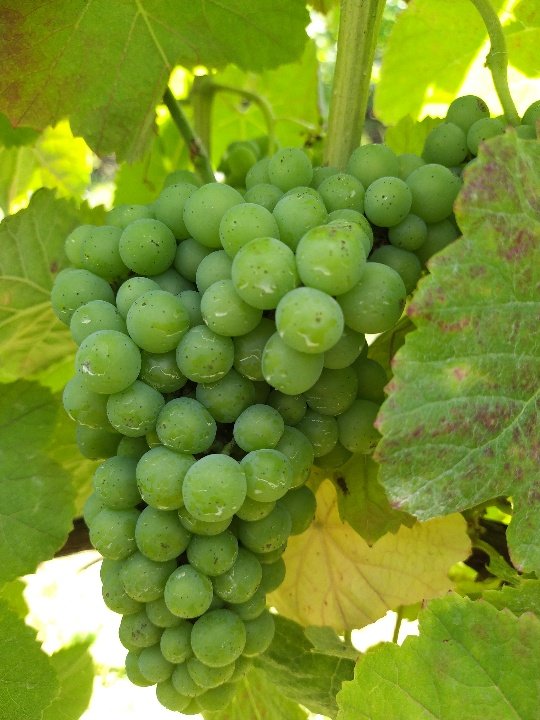
Berries visible: 90
Grape clusters: 1